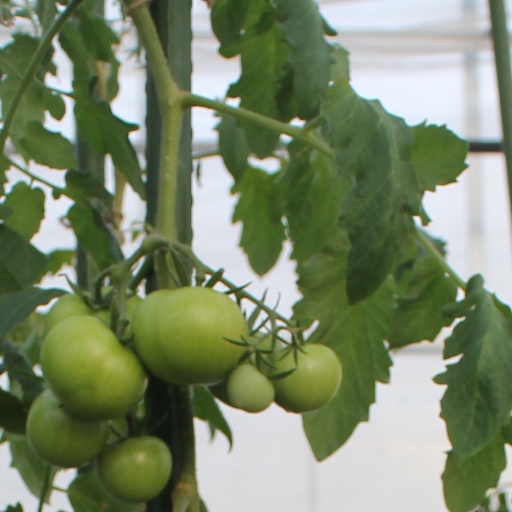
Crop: tomato